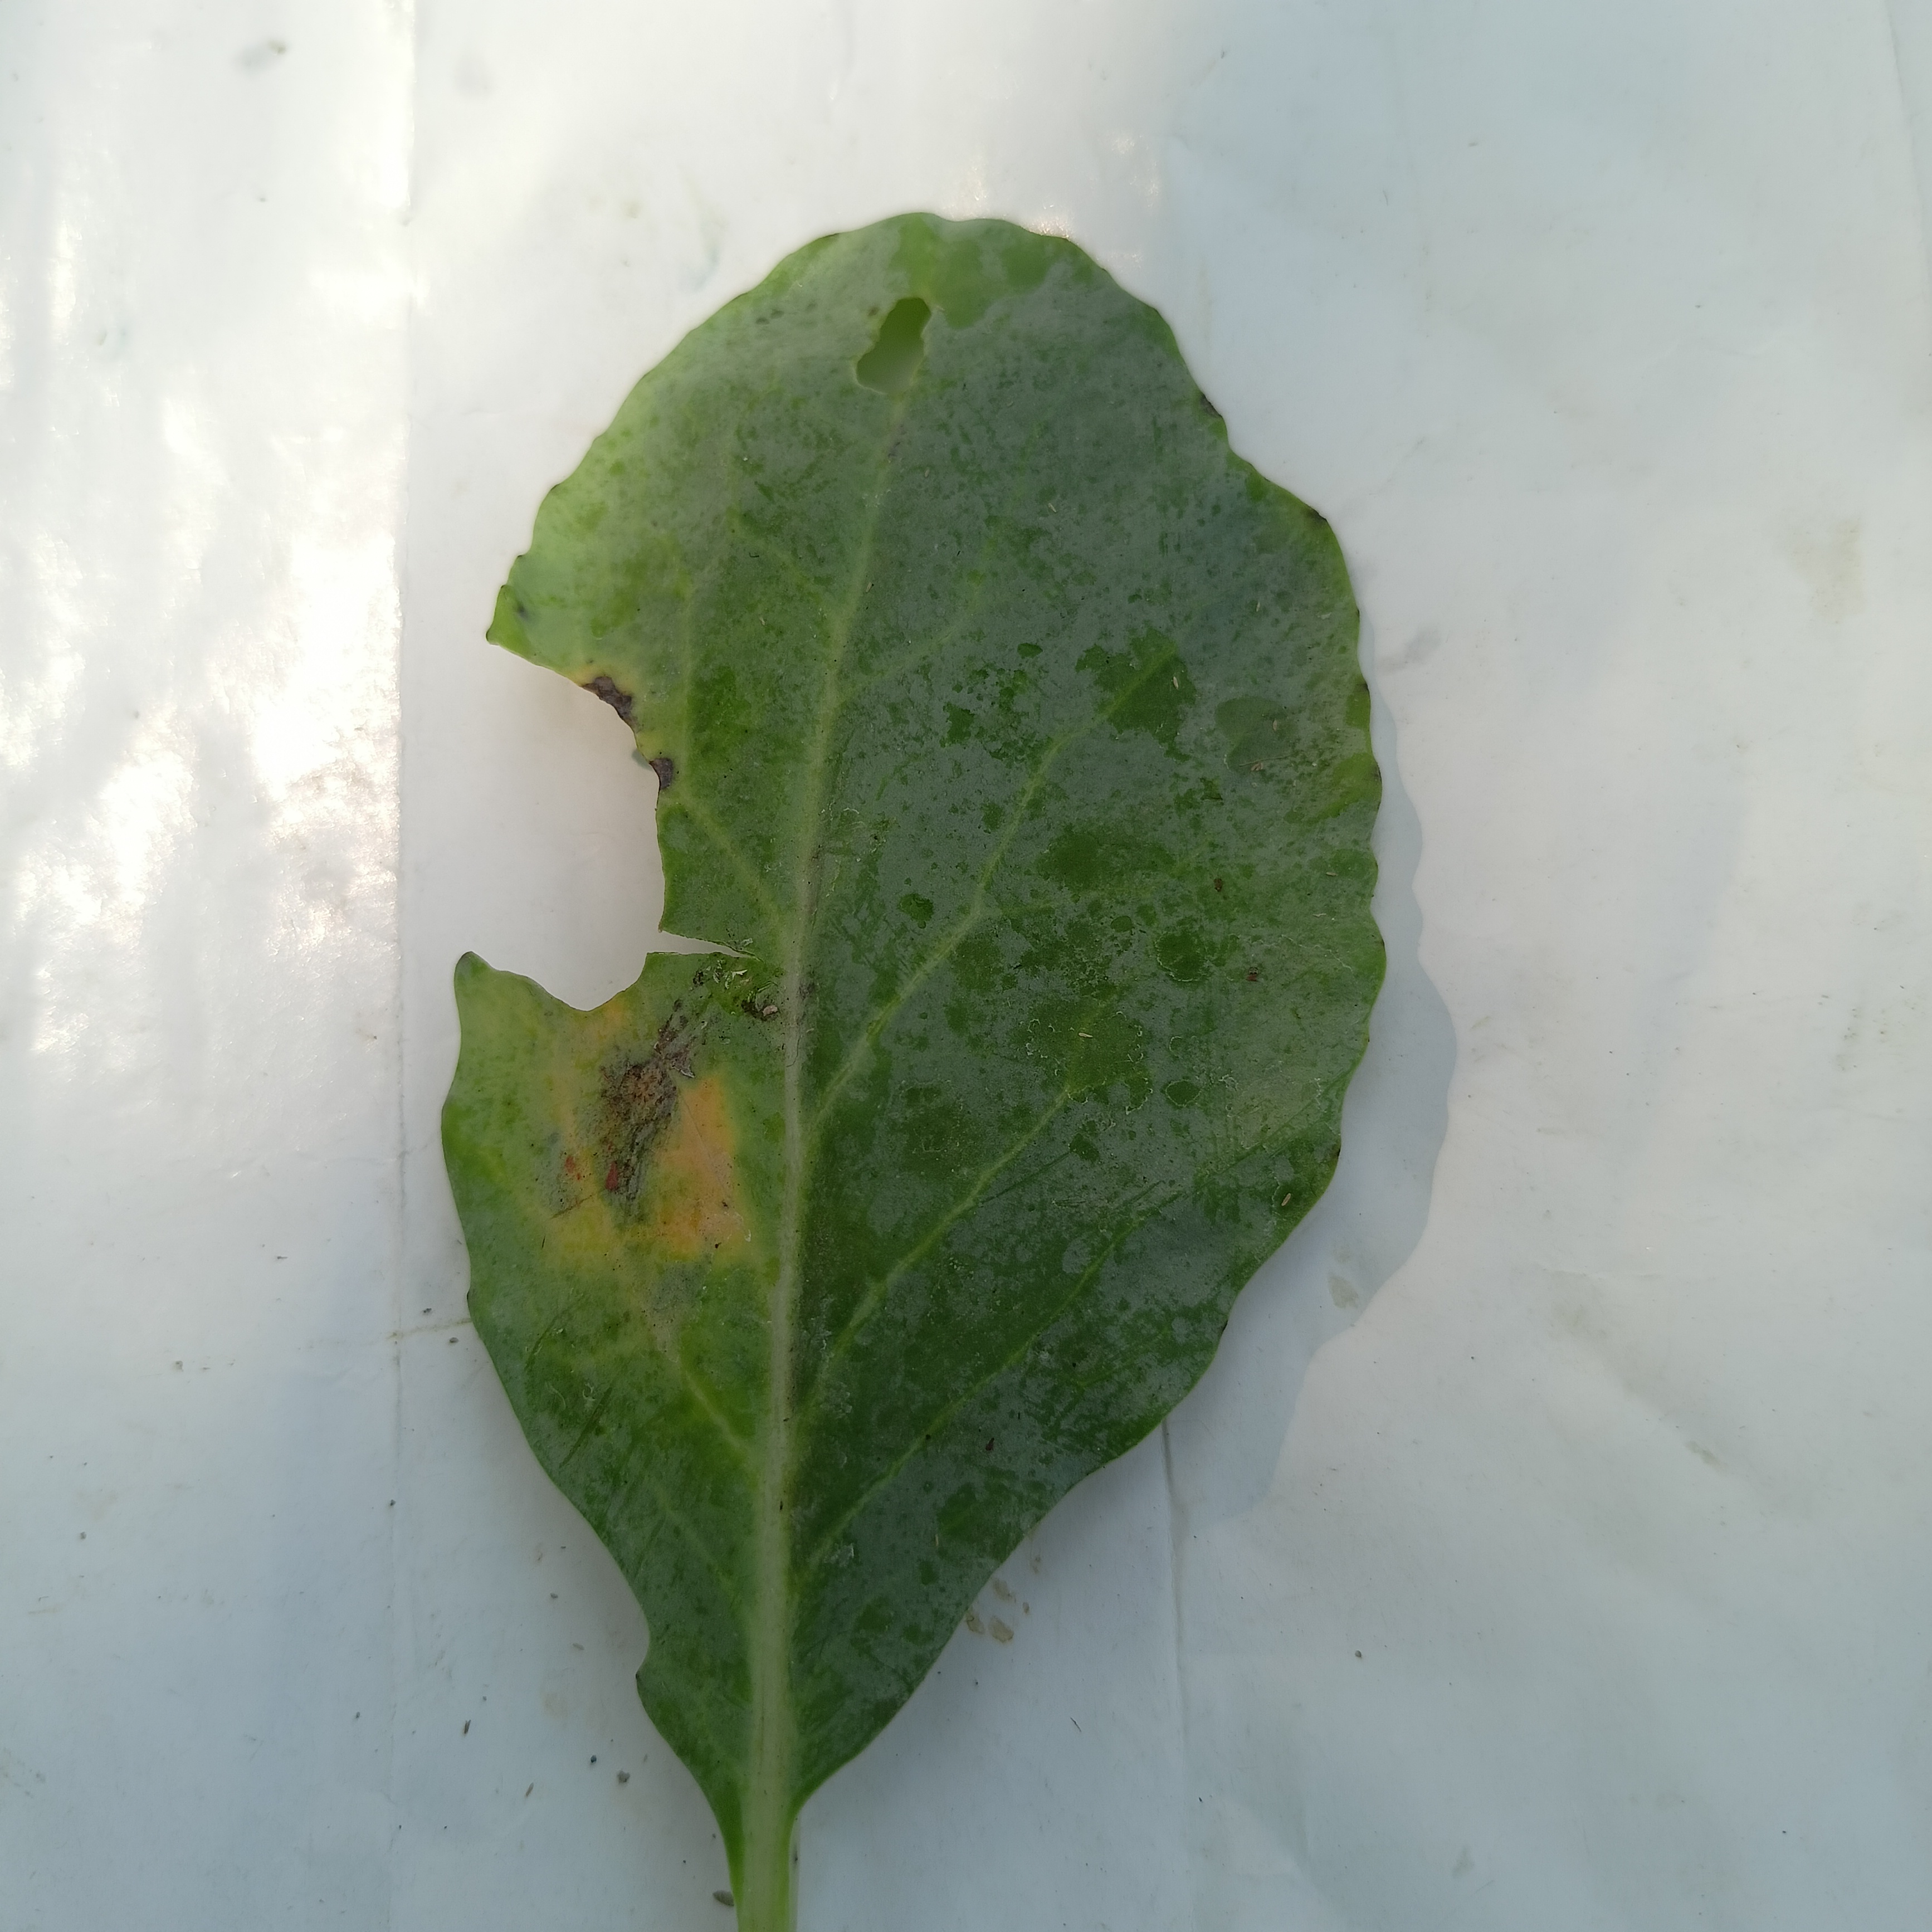
Label: Insect Hole